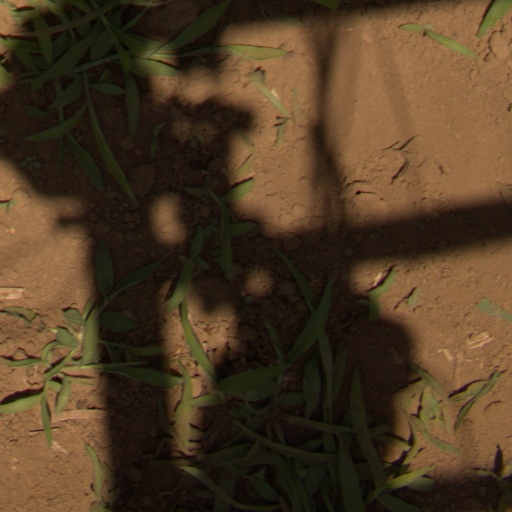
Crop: Jerusalem artichoke